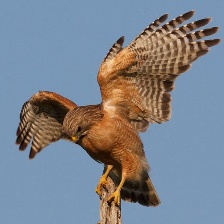
Species: RED SHOULDERED HAWK
Scientific name: BUTEO LINEATUS